Even Yisrael (neighborhood)

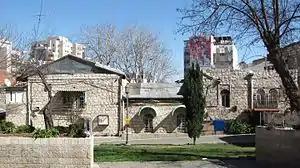
Even Yisrael row houses

Even Yisrael (Rock of Israel) is a former courtyard neighborhood in Jerusalem. Built in 1875, it was the sixth Jewish neighborhood to be established outside the Old City walls. It is now part of the Nachlaot neighborhood. In 2004 the neighborhood underwent preservation and renovation by the Jerusalem Municipality, which re-paved and re-landscaped the central courtyard and added a small stone amphitheater for tour groups and daytime passersby.